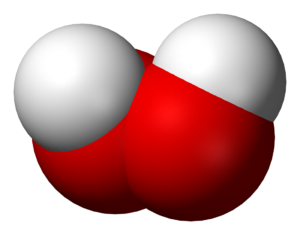
Udgangsstof
Brintoverilte (H2O2) er et eksplosivt udgangsstof.
Et udgangsstof, også ofte med en anglisering kaldt en prækursor, er indenfor kemien en forbindelse, der deltager i en kemisk reaktion, som producerer en anden forbindelse. Indenfor biokemi anvendes ordet ofte til mere specifikt at henvise til en kemisk forbindelse, der kommer før en anden i en stofskiftevej, såsom et proteinudgangsstof.